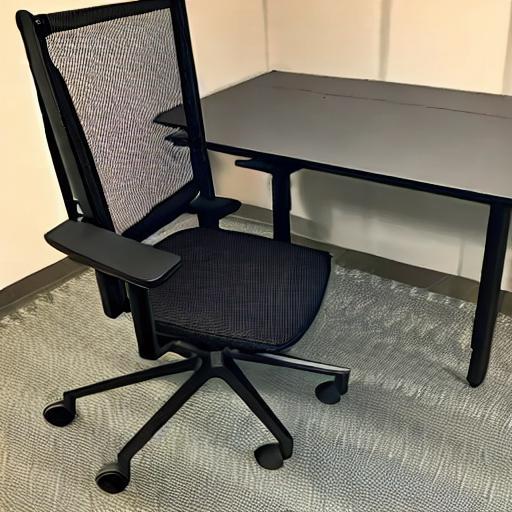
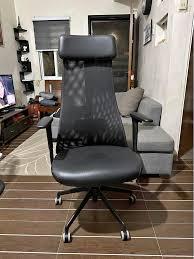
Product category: items_chair
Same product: no